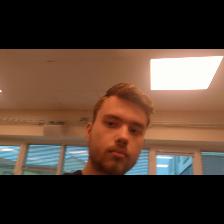
Label: Human